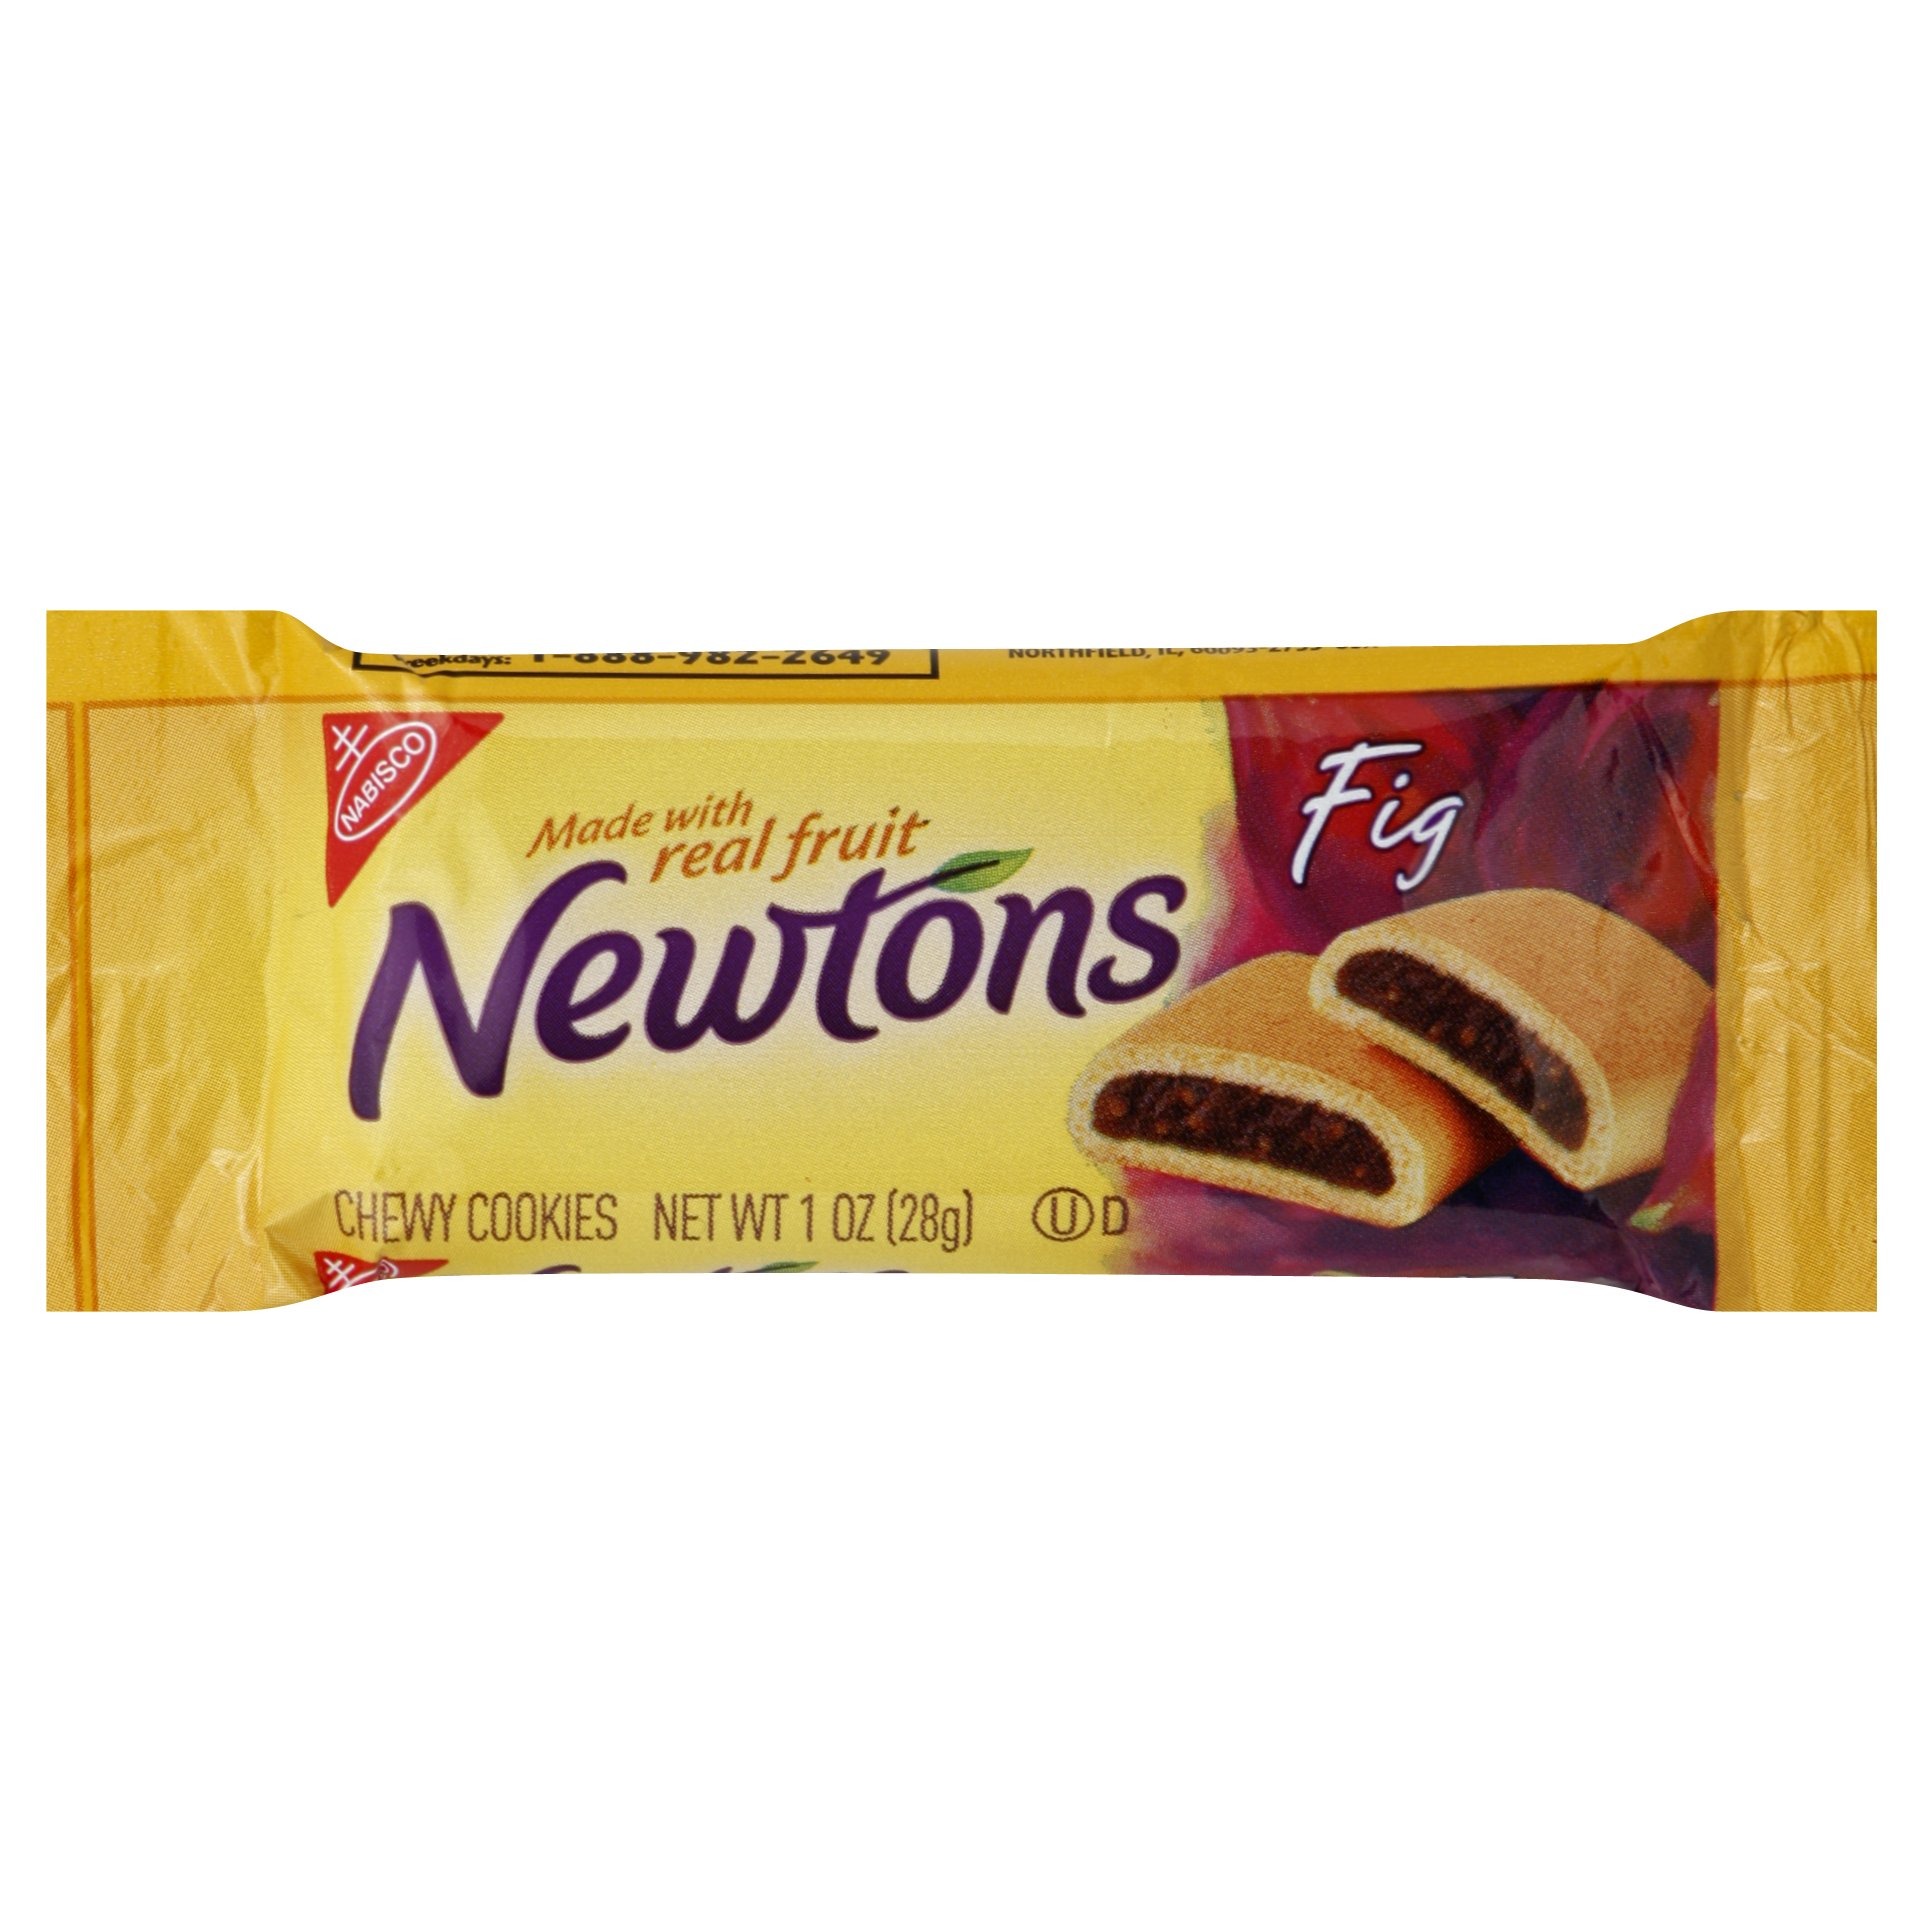
Item Name: Newtons Fig Cookie, 1 Ounce (Pack of 120)
Bullet Point 1: Fig-filled Newtons cookies
Bullet Point 2: 120 individually wrapped packs
Bullet Point 3: Made with real fruit
Bullet Point 4: Kosher certified, low-fat treat
Bullet Point 5: No saturated fats or cholesterol
Value: 120.0
Unit: oz

Price: 81.76